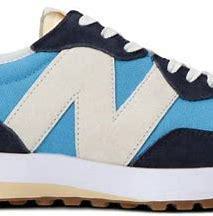
Brand: New
Model: Balance New Balance 327 Marathon